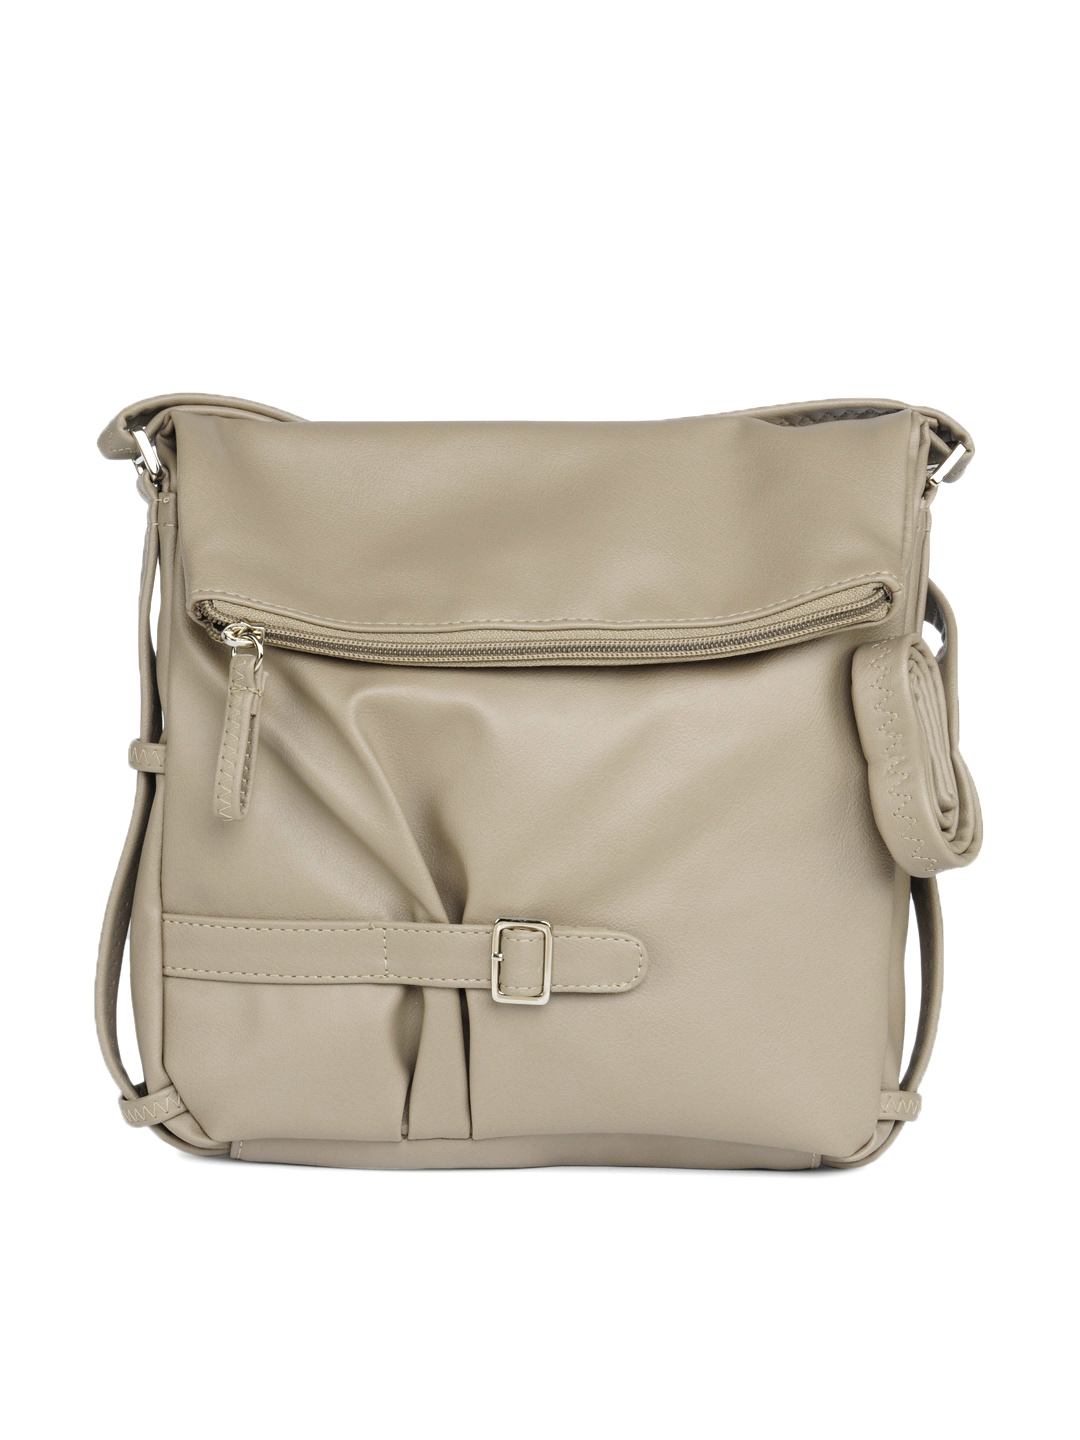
Baggit Women Beige Selection Camo Sling Bag
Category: Accessories / Bags / Handbags
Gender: Women
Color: Beige
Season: Summer 2012
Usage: Casual